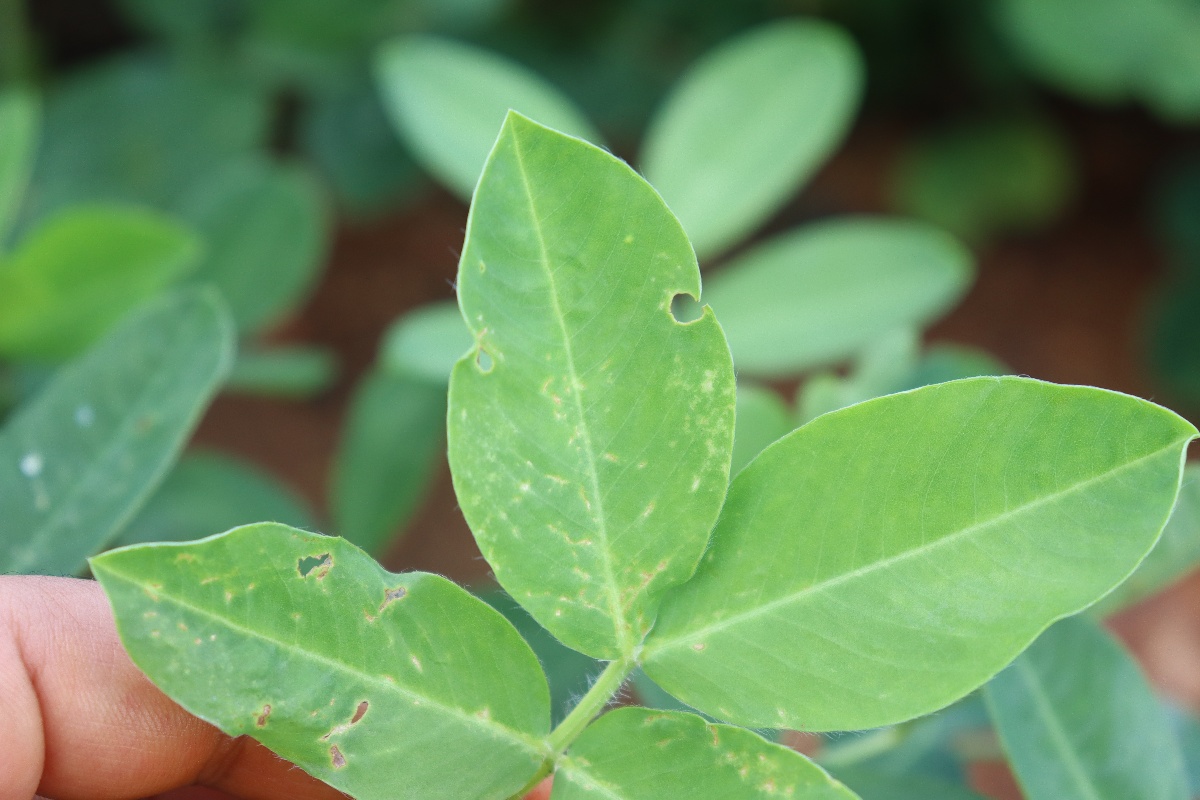
Label: healthy leaf